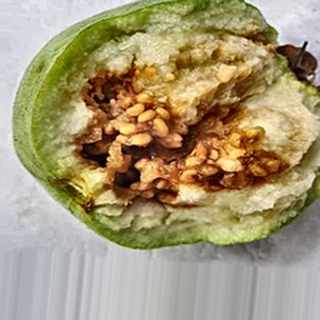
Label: guava_fruit_fly